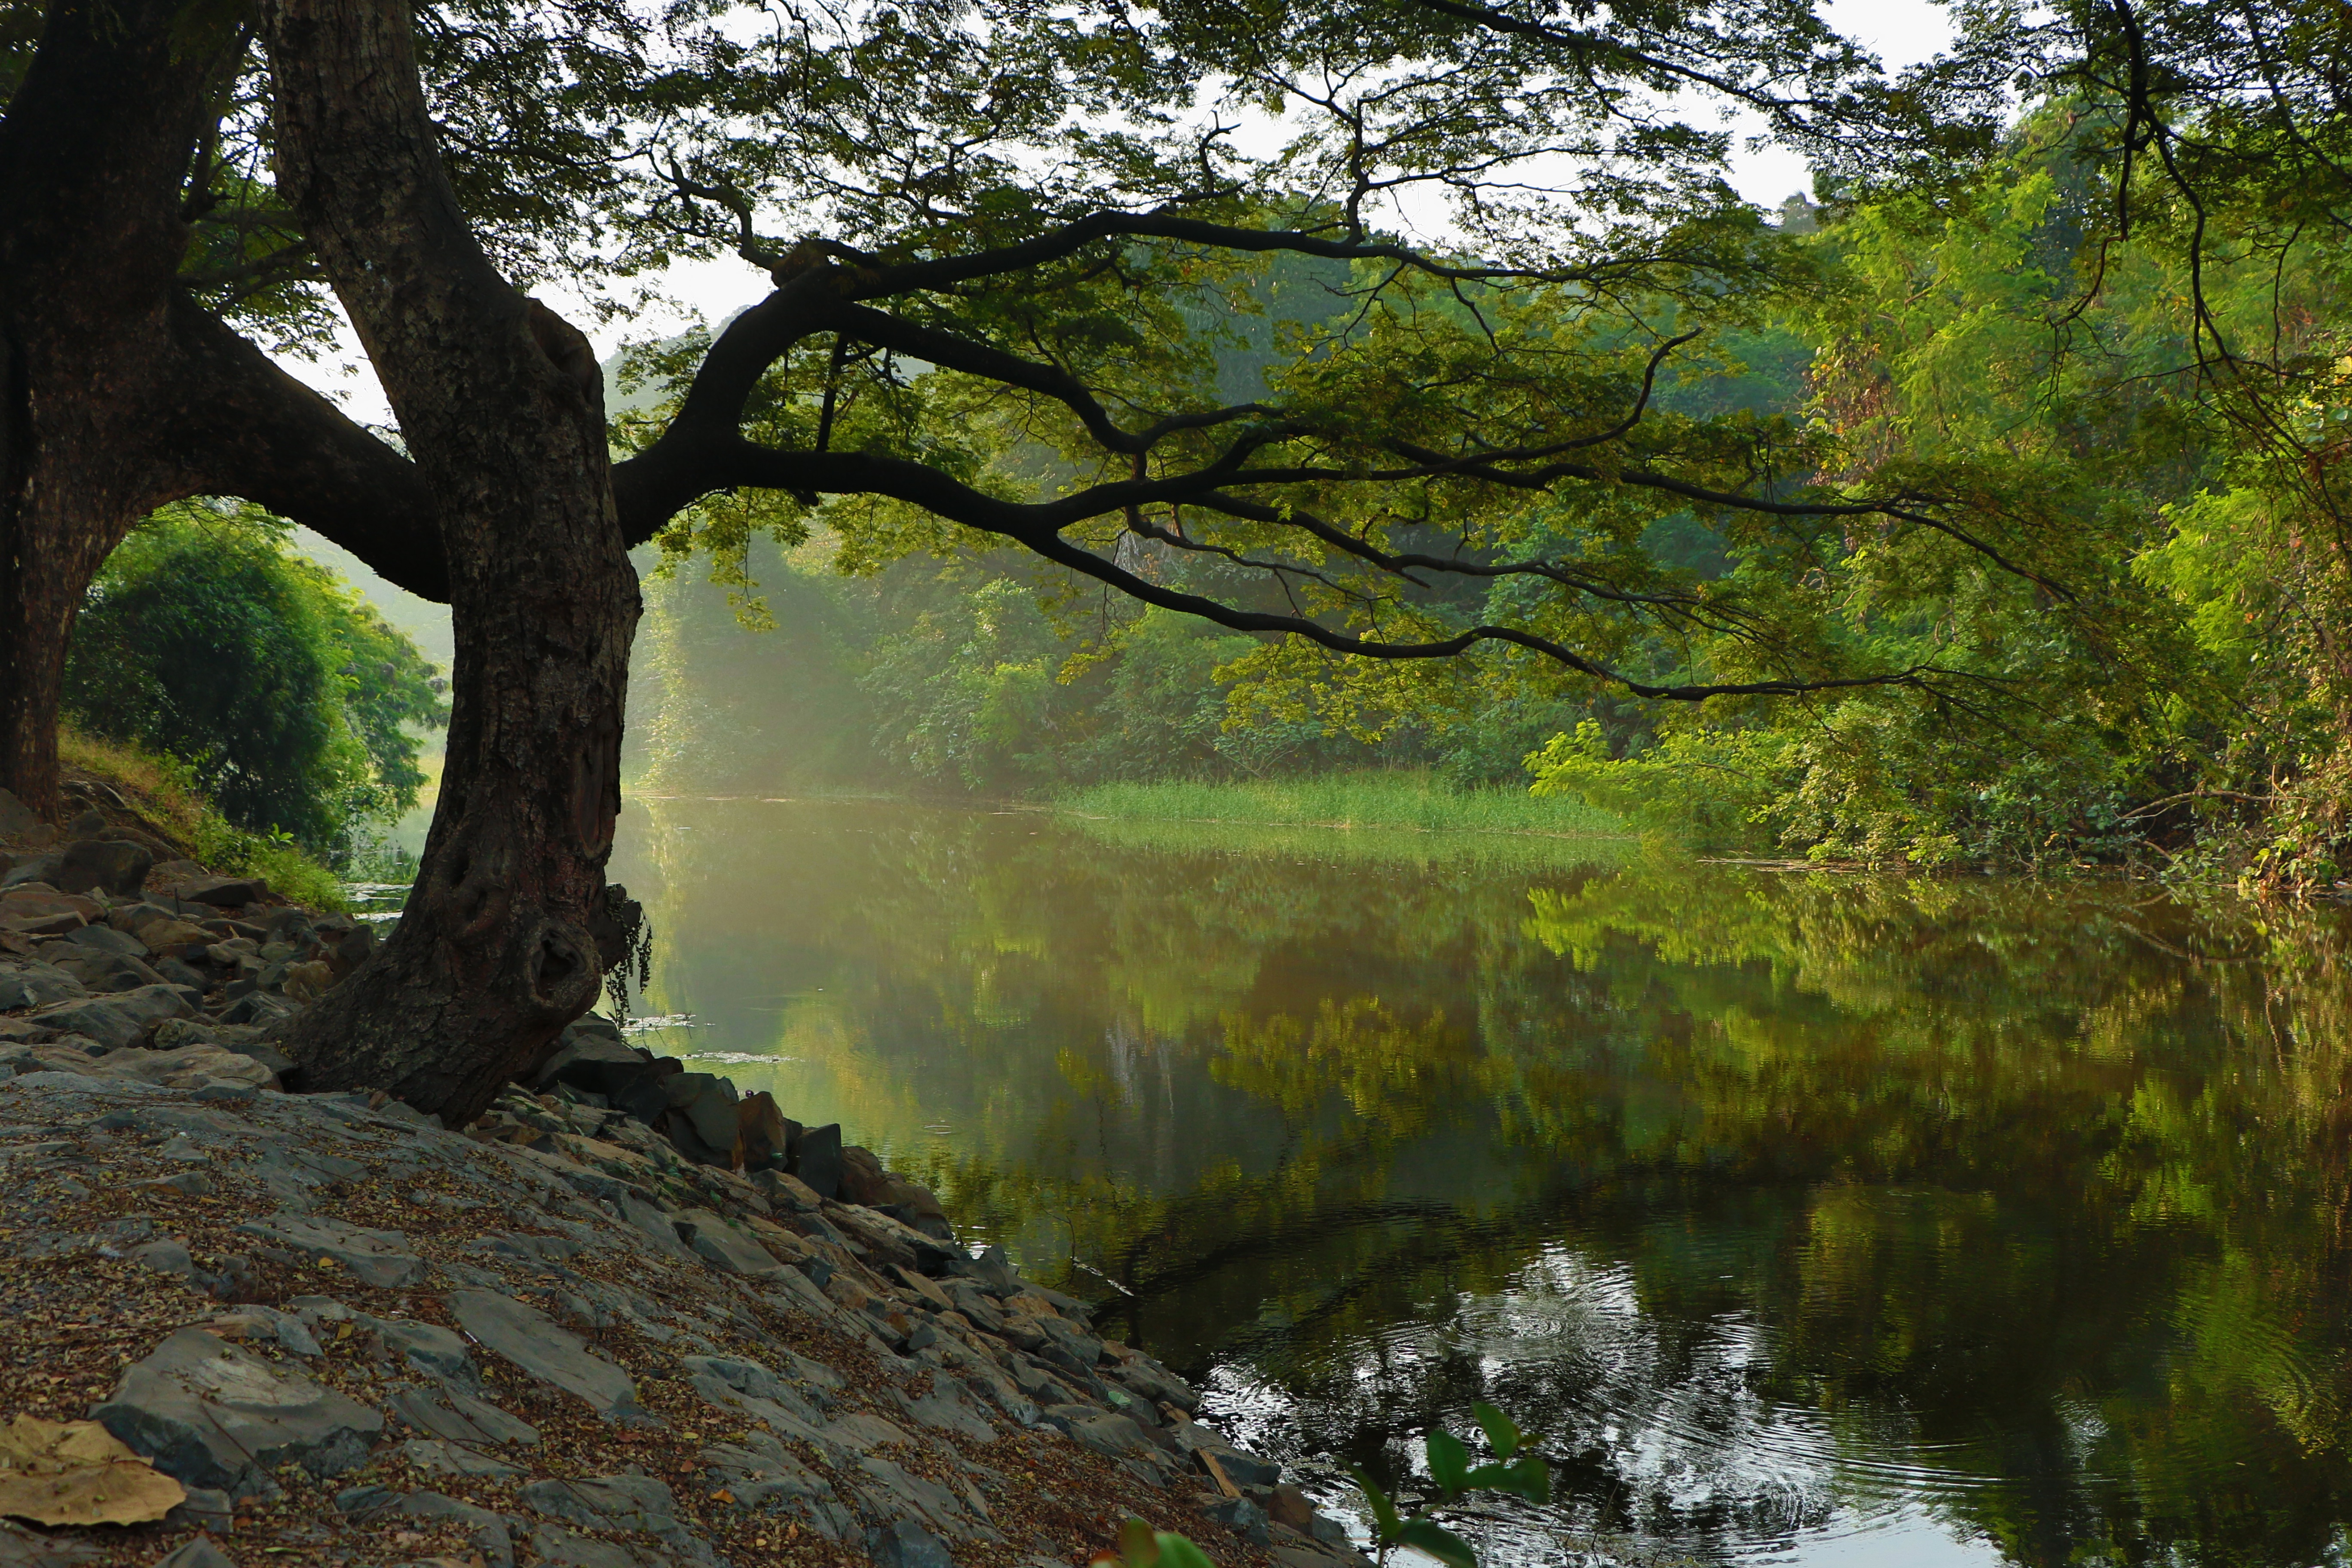
landscape, tree, water, nature, forest, outdoor, wilderness, branch, plant, sunlight, leaf, flower, lake, river, pond, stream, green, reflection, autumn, deciduous, wetland, woodland, habitat, riverside, natural environment, atmospheric phenomenon, woody plant